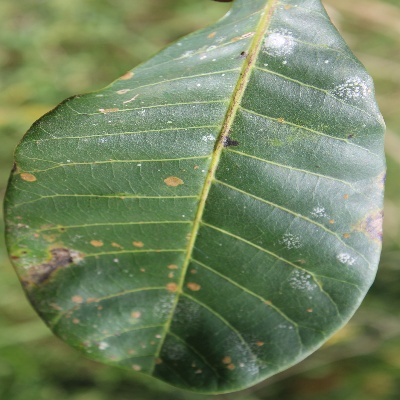
Crop: Cashew
Condition: red rust